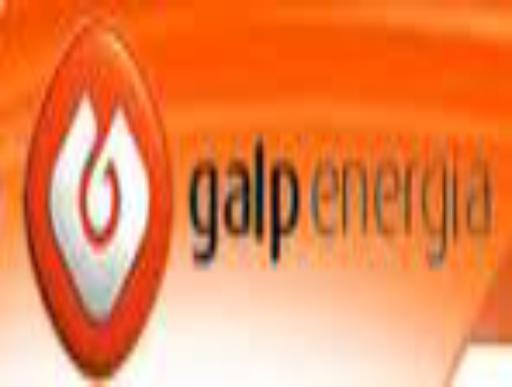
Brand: Galp
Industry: Necessities